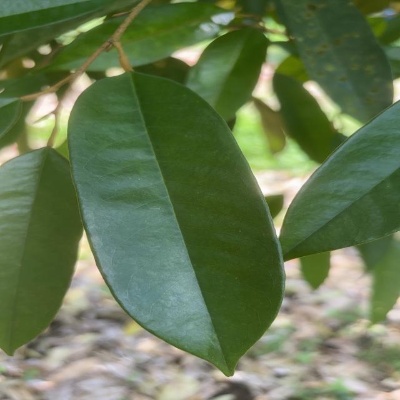
Label: Leaf_Healthy